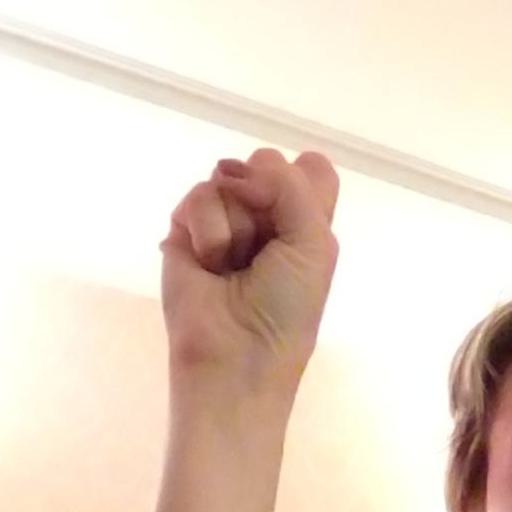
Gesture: fist